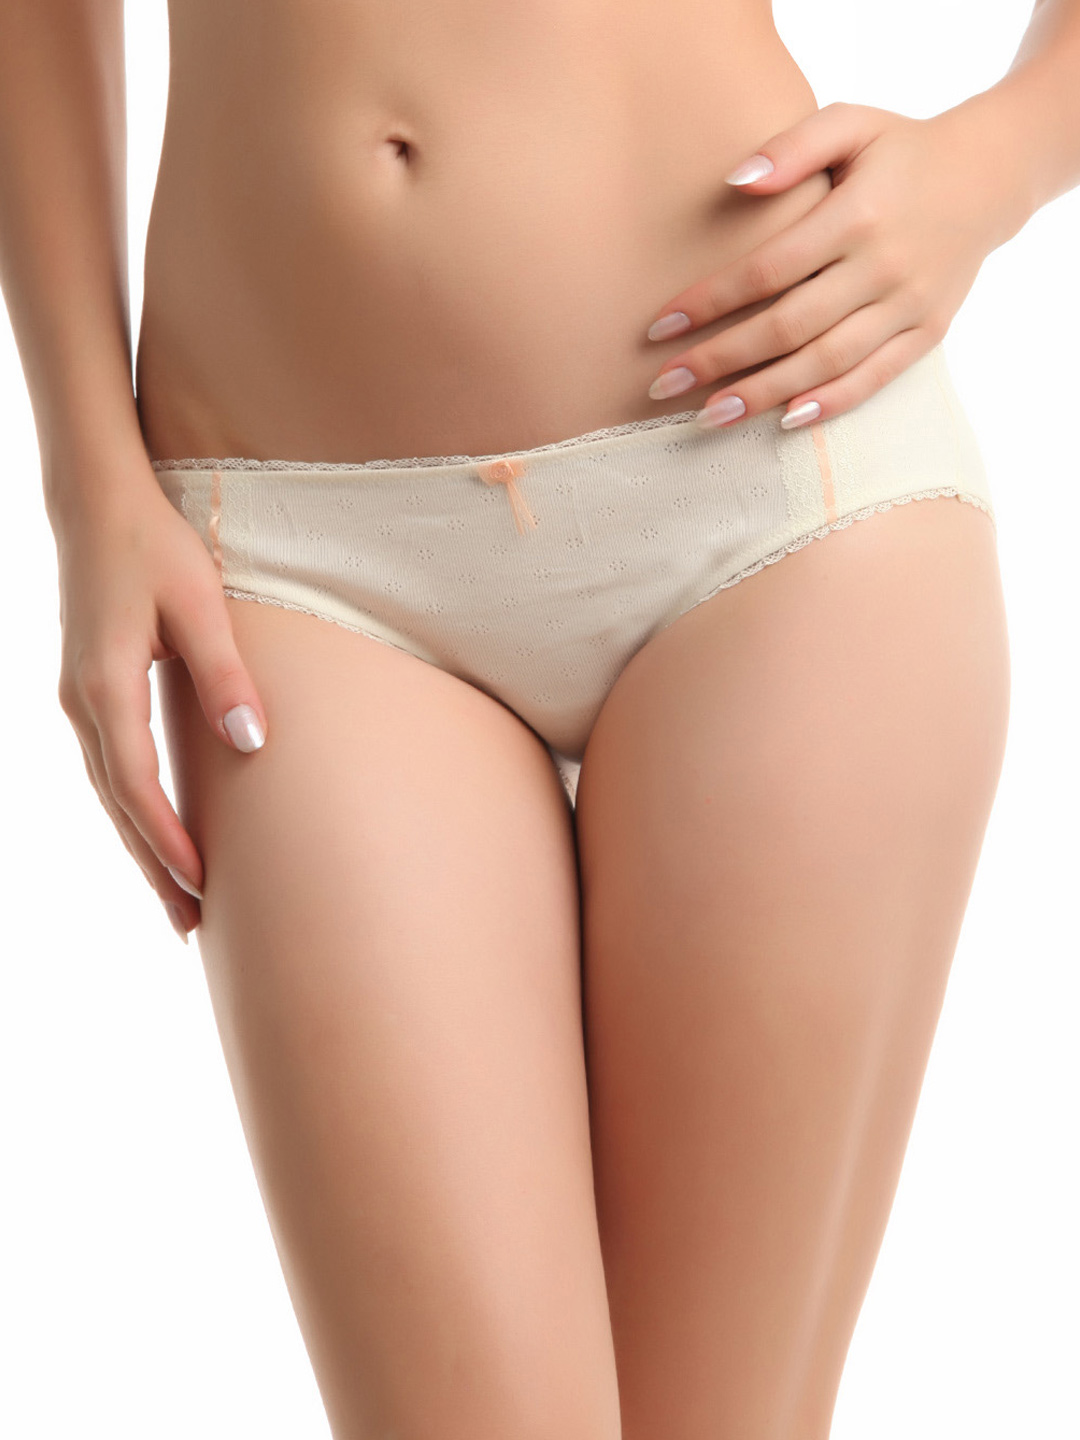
Amante Women Cream-Coloured Briefs PCPP01
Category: Apparel / Innerwear / Briefs
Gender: Women
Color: Cream
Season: Winter 2015
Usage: Casual